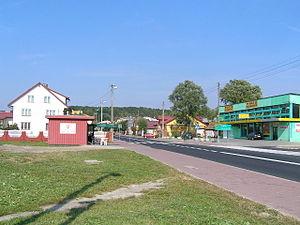
Izbica - est un village polonais de la gmina d'Izbica dans le powiat de Krasnystaw de la voïvodie de Lublin dans l'est de la Pologne.